List of birds of England

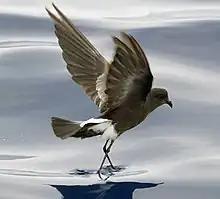
Wilson's storm petrel

Order: ProcellariiformesFamily: Oceanitidae